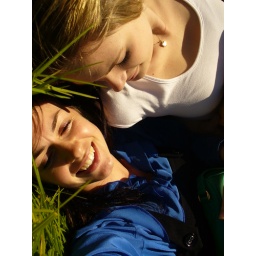
sisters in the field near my house in albany, australia